Jack Doyle (boxer)

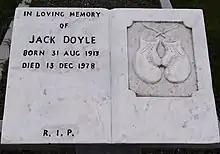
Doyle's grave

Doyle was the subject of a radio documentary by RTÉ Radio 1 in 1979. RTÉ again featured Jack Doyle in their series "True Lives" in a programme called "Jack Doyle, a Legend Lost" in September 2007. A book to accompany the programme called "Jack Doyle: The Gorgeous Gael" was released in late 2007.